Andrey Sheptytsky National Museum of Lviv

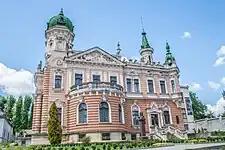

The founder donated some 10,000 items to the museum and raised the funds required for its maintenance. An extravagant Neo-Baroque villa was acquired to house the collections.